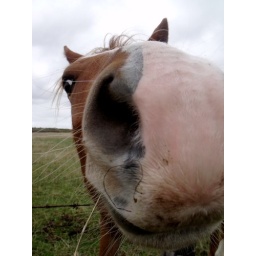
horse sniffed my camera, everyone has a photo of a horse like this, in need of a fish eye lense.